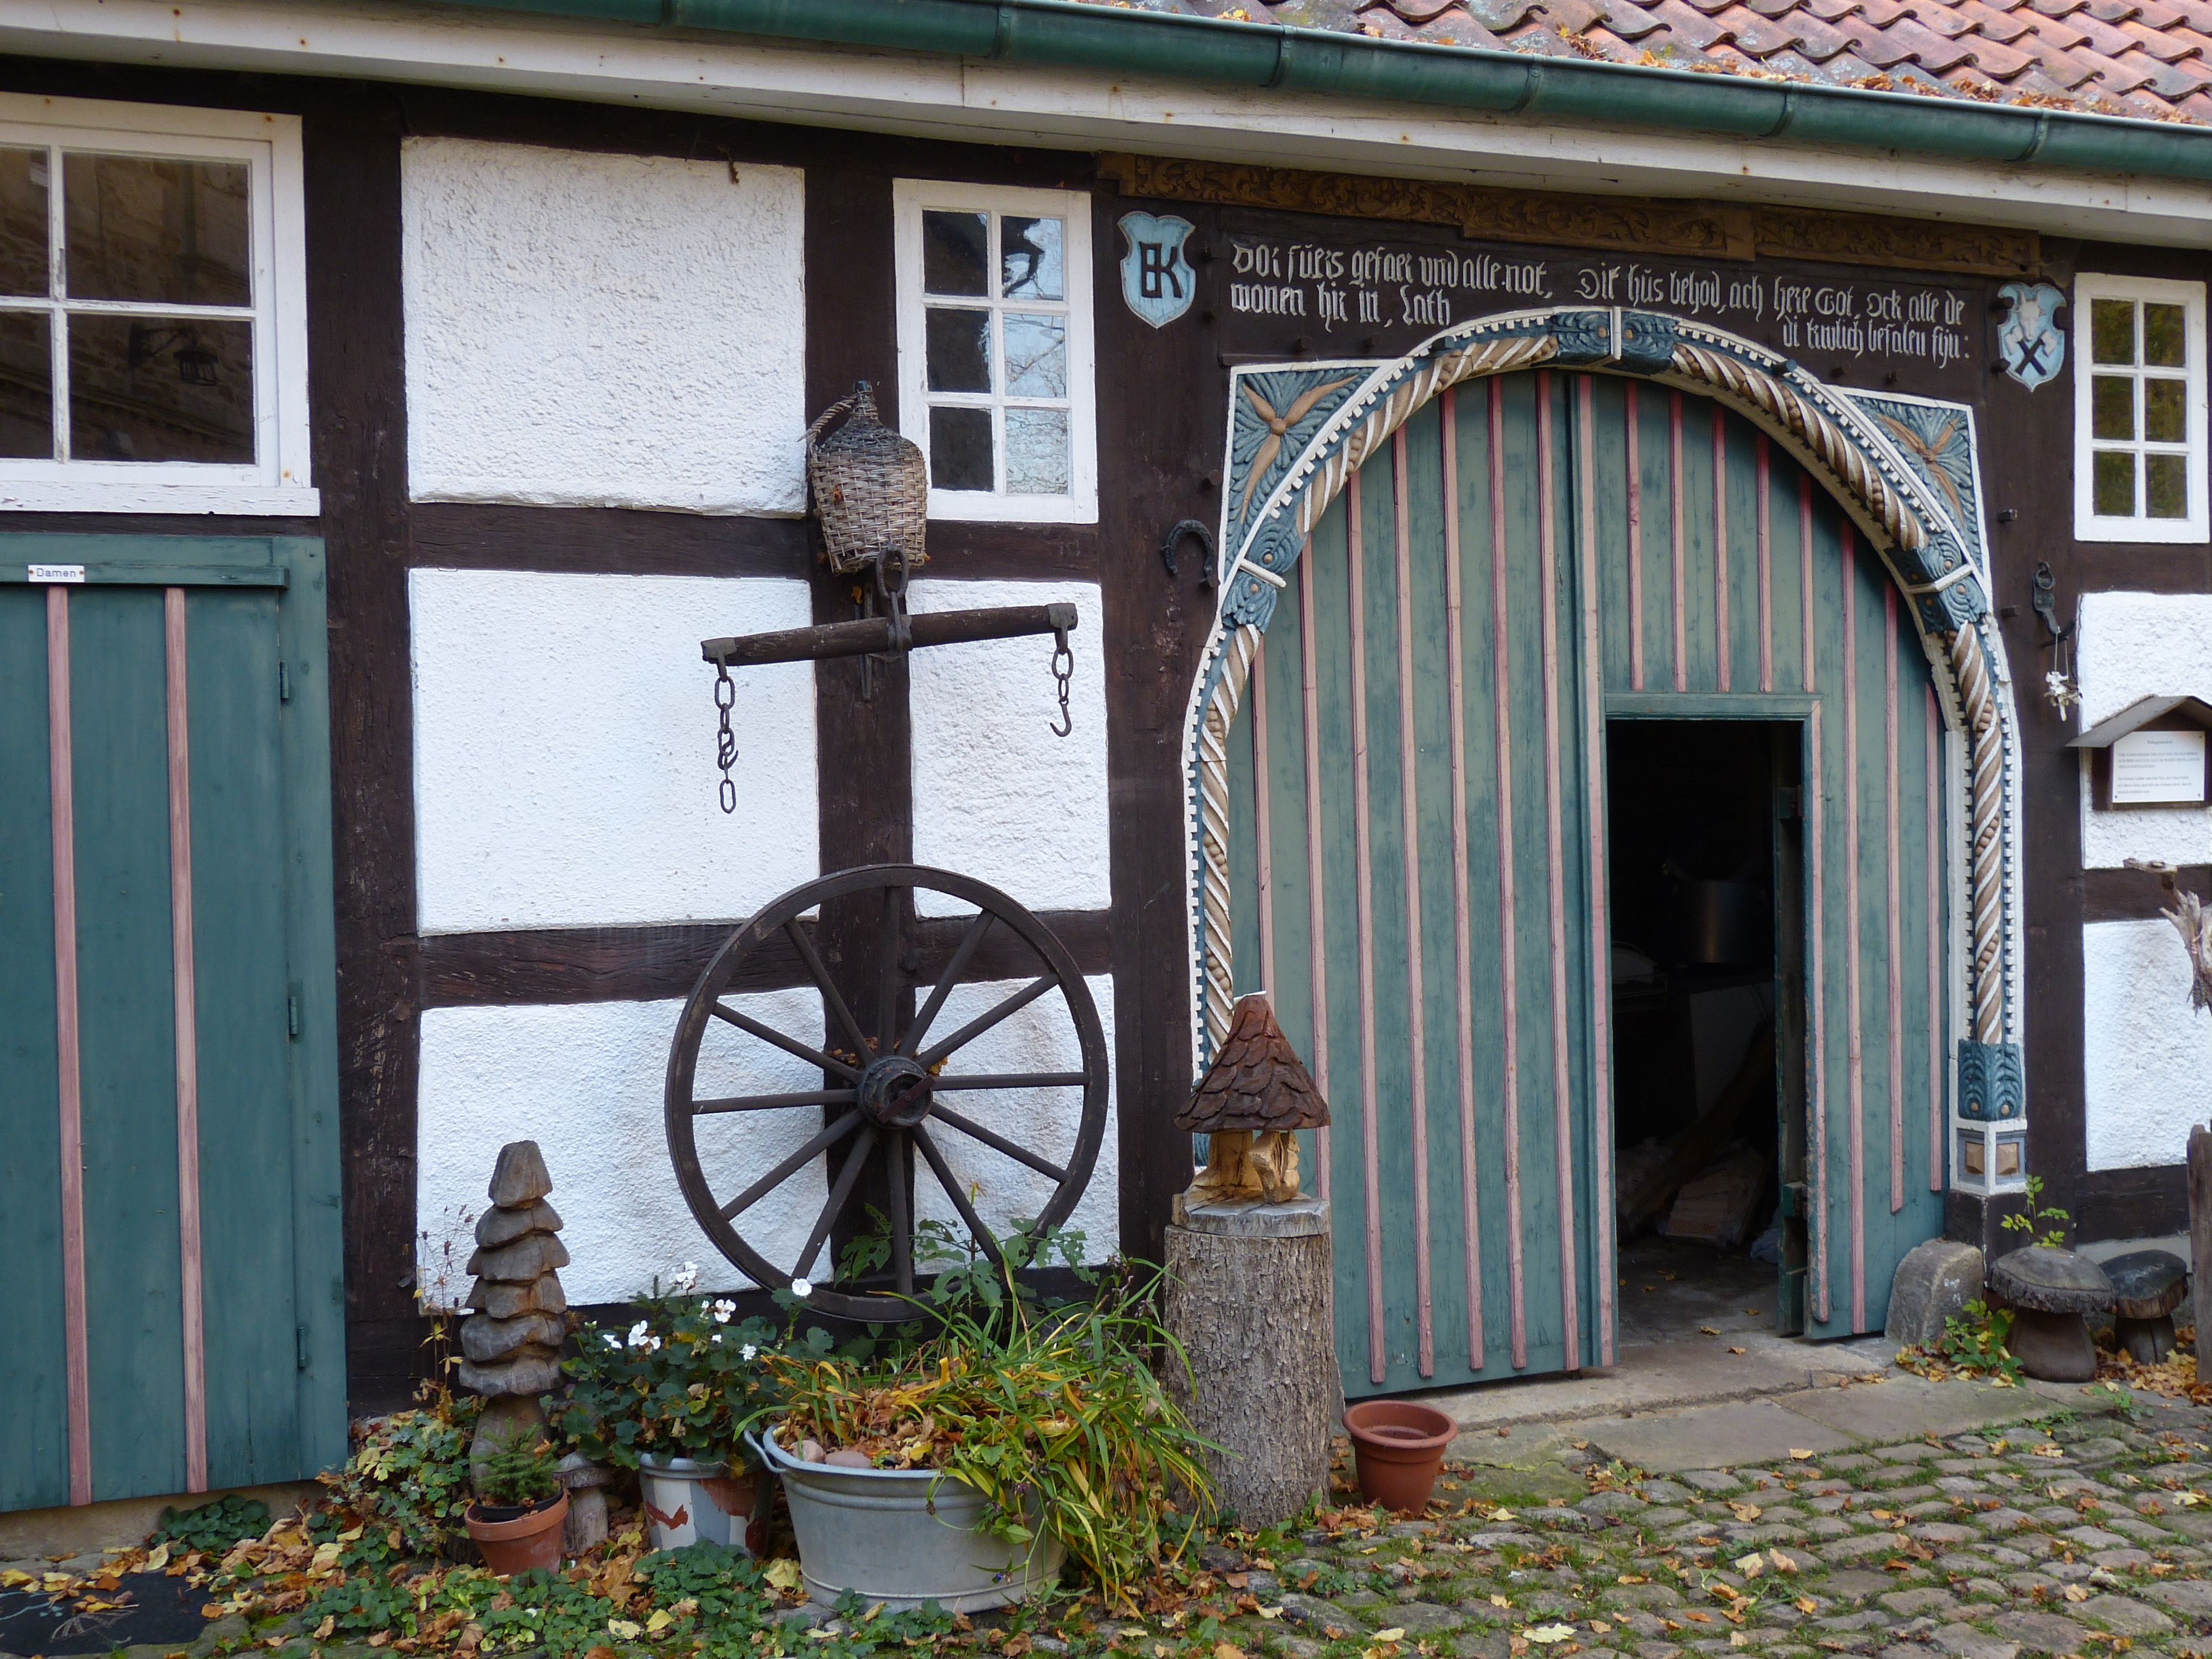
architecture, farm, wheel, house, window, building, barn, home, shed, porch, bar, arch, cottage, castle, facade, property, chapel, door, goal, old town, estate, yard, historically, fachwerkhaus, truss, entablature, schaumburg